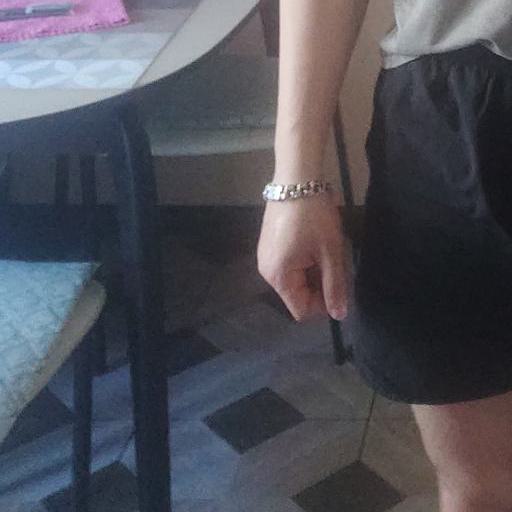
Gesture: no_gesture